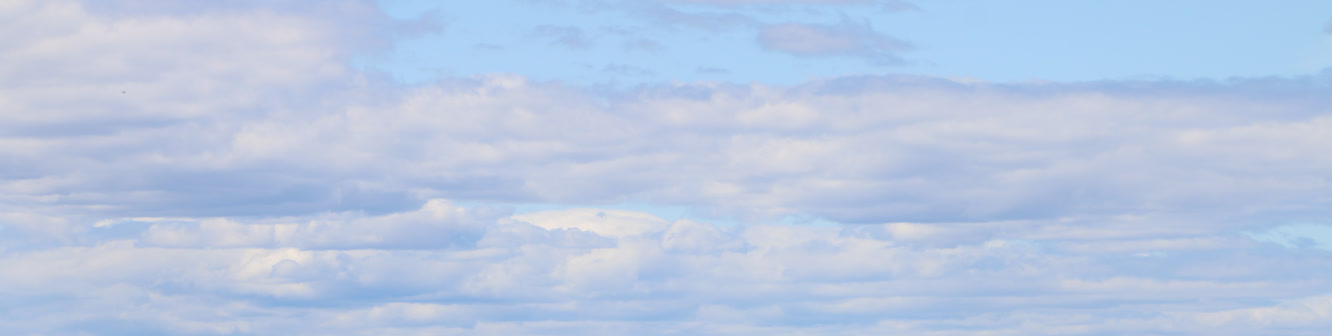
Cloud type: Altostratus